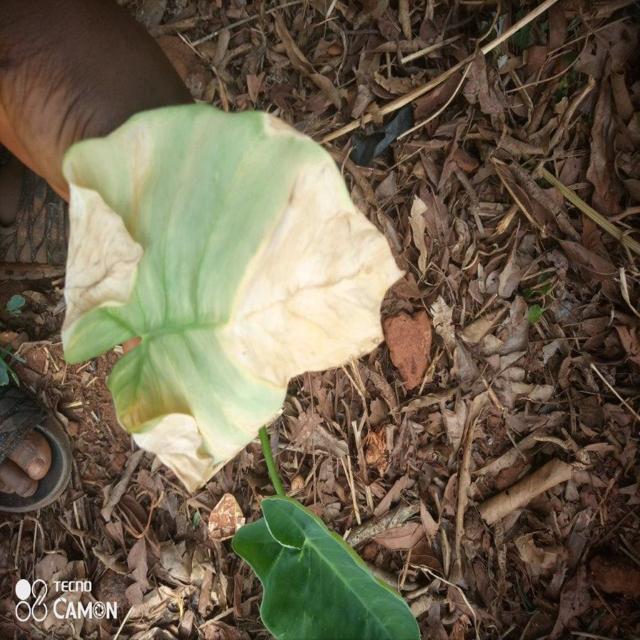
Label: Late_Blight